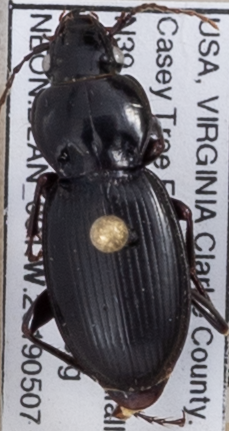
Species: Cyclotrachelus furtivus
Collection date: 2019-05-07
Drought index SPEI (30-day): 2.09
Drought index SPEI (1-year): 2.09
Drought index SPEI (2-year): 2.09